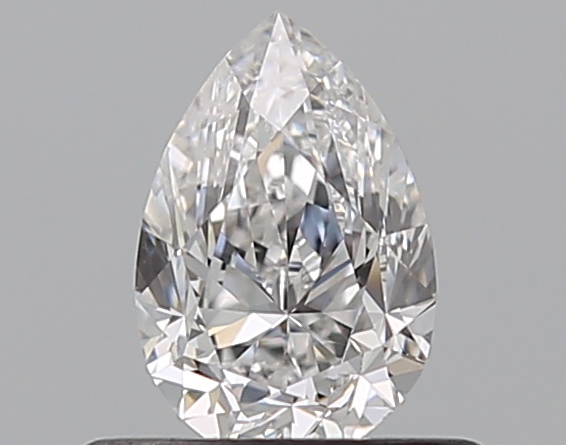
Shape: pear
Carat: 0.5
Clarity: VS1
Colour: D
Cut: FG
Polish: EX
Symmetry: GD
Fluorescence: N
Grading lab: GIA
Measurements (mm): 6.37 x 4.27 x 2.88